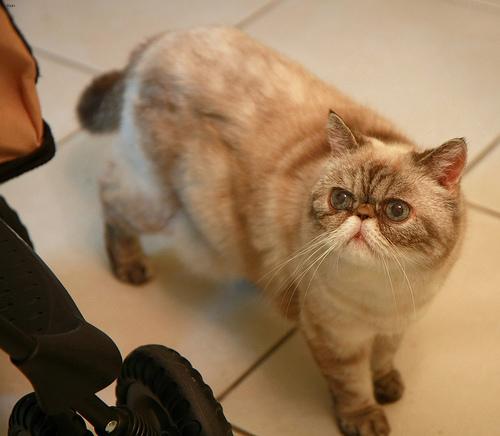
Breed: Persian